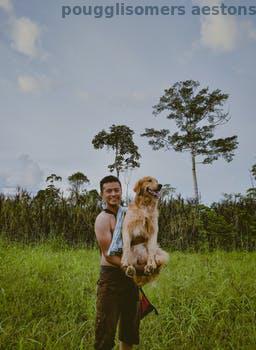
Label: Watermark